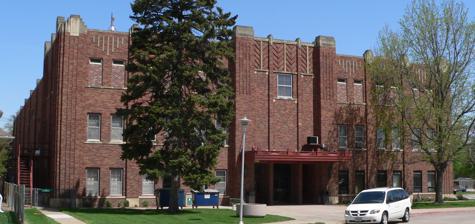
Building: Fremont Municipal Auditorium
Country: United States of America
Year built: 1937
United States historic place Fremont Municipal Auditorium U.S. National Register of Historic Places The building in 2010 Show map of Nebraska Show map of the United States Location 925 Broad Street, Fremont, Nebraska Coordinates 41°26′17″N 96°29′54″W / 41.43806°N 96.49833°W / 41.43806; -96.49833 ( Fremont Municipal Auditorium ) Area less than one acre Built 1937 ( 1937 ) Built by Busboom & Ruah Architect George Grabe Architectural style Art Deco NRHP reference No. 02000773 Added to NRHP July 11, 2002 The Fremont Municipal Auditorium is a historic building in Fremont, Nebraska . It was built in 1937 with funding from the Public Works Administration , and designed in the Art Deco architectural style. It has been listed on the National Register of Historic Places since July 11, 2002. References